Carlos Zambrano (footballer)

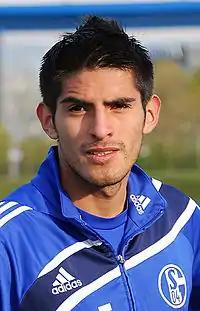
Zambrano pictured during his time at Schalke 04

Born in Callao, Peru, Zambrano started his football career at AD Cantolao since he was eleven. Zambrano joined Bundesliga club Schalke 04 at the age of 16 after playing in the U-17 World Cup in 2005, with Peru as hosts. He previously went on a trial with the club and make an impression that Schalke 04 signed him. He later reflected on leaving Peru for Germany, saying: "It was very difficult for me at the start because I had to leave my family behind. I wanted to make them proud by moving to Germany and becoming a pro. It gave me drive and made me stronger." Zambrano has been compared with Brazilian defender Lúcio for his style of play and great defense, offense, and speed. Zambrano immediately became a cornerstone in defence and an undisputed starter for the U-19 team and scored a large number of goals. He also became a captain for the U-19 team.